Standard anatomical position

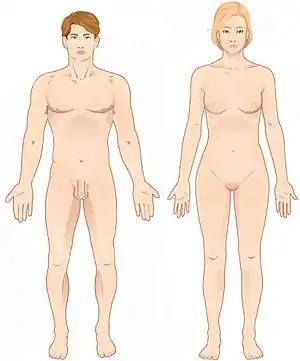
The standard anatomical position in a male and female

In standard anatomical position, the human body is standing erect and at rest. Unlike the situation in other vertebrates, the limbs are placed in positions reminiscent of the supine position imposed on cadavers during autopsy. Therefore, the body has its feet together (or slightly separated), and its arms are rotated outward so that the palms are forward, and the thumbs are pointed away from the body (forearms supine). As well, the arms are usually moved slightly out from the body, so that the hands do not touch the sides. The positions of the limbs (and the arms in particular) have important implications for directional terms in those appendages. The penis in the anatomical position is described in its erect position and therefore lies against the abdomen, hence the dorsal surface of the penis is actually anterior when the penis is flaccid.